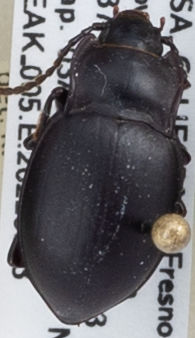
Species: Metrius contractus
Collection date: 2022-08-03
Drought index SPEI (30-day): -2.09
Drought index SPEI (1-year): -1.01
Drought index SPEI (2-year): -2.09